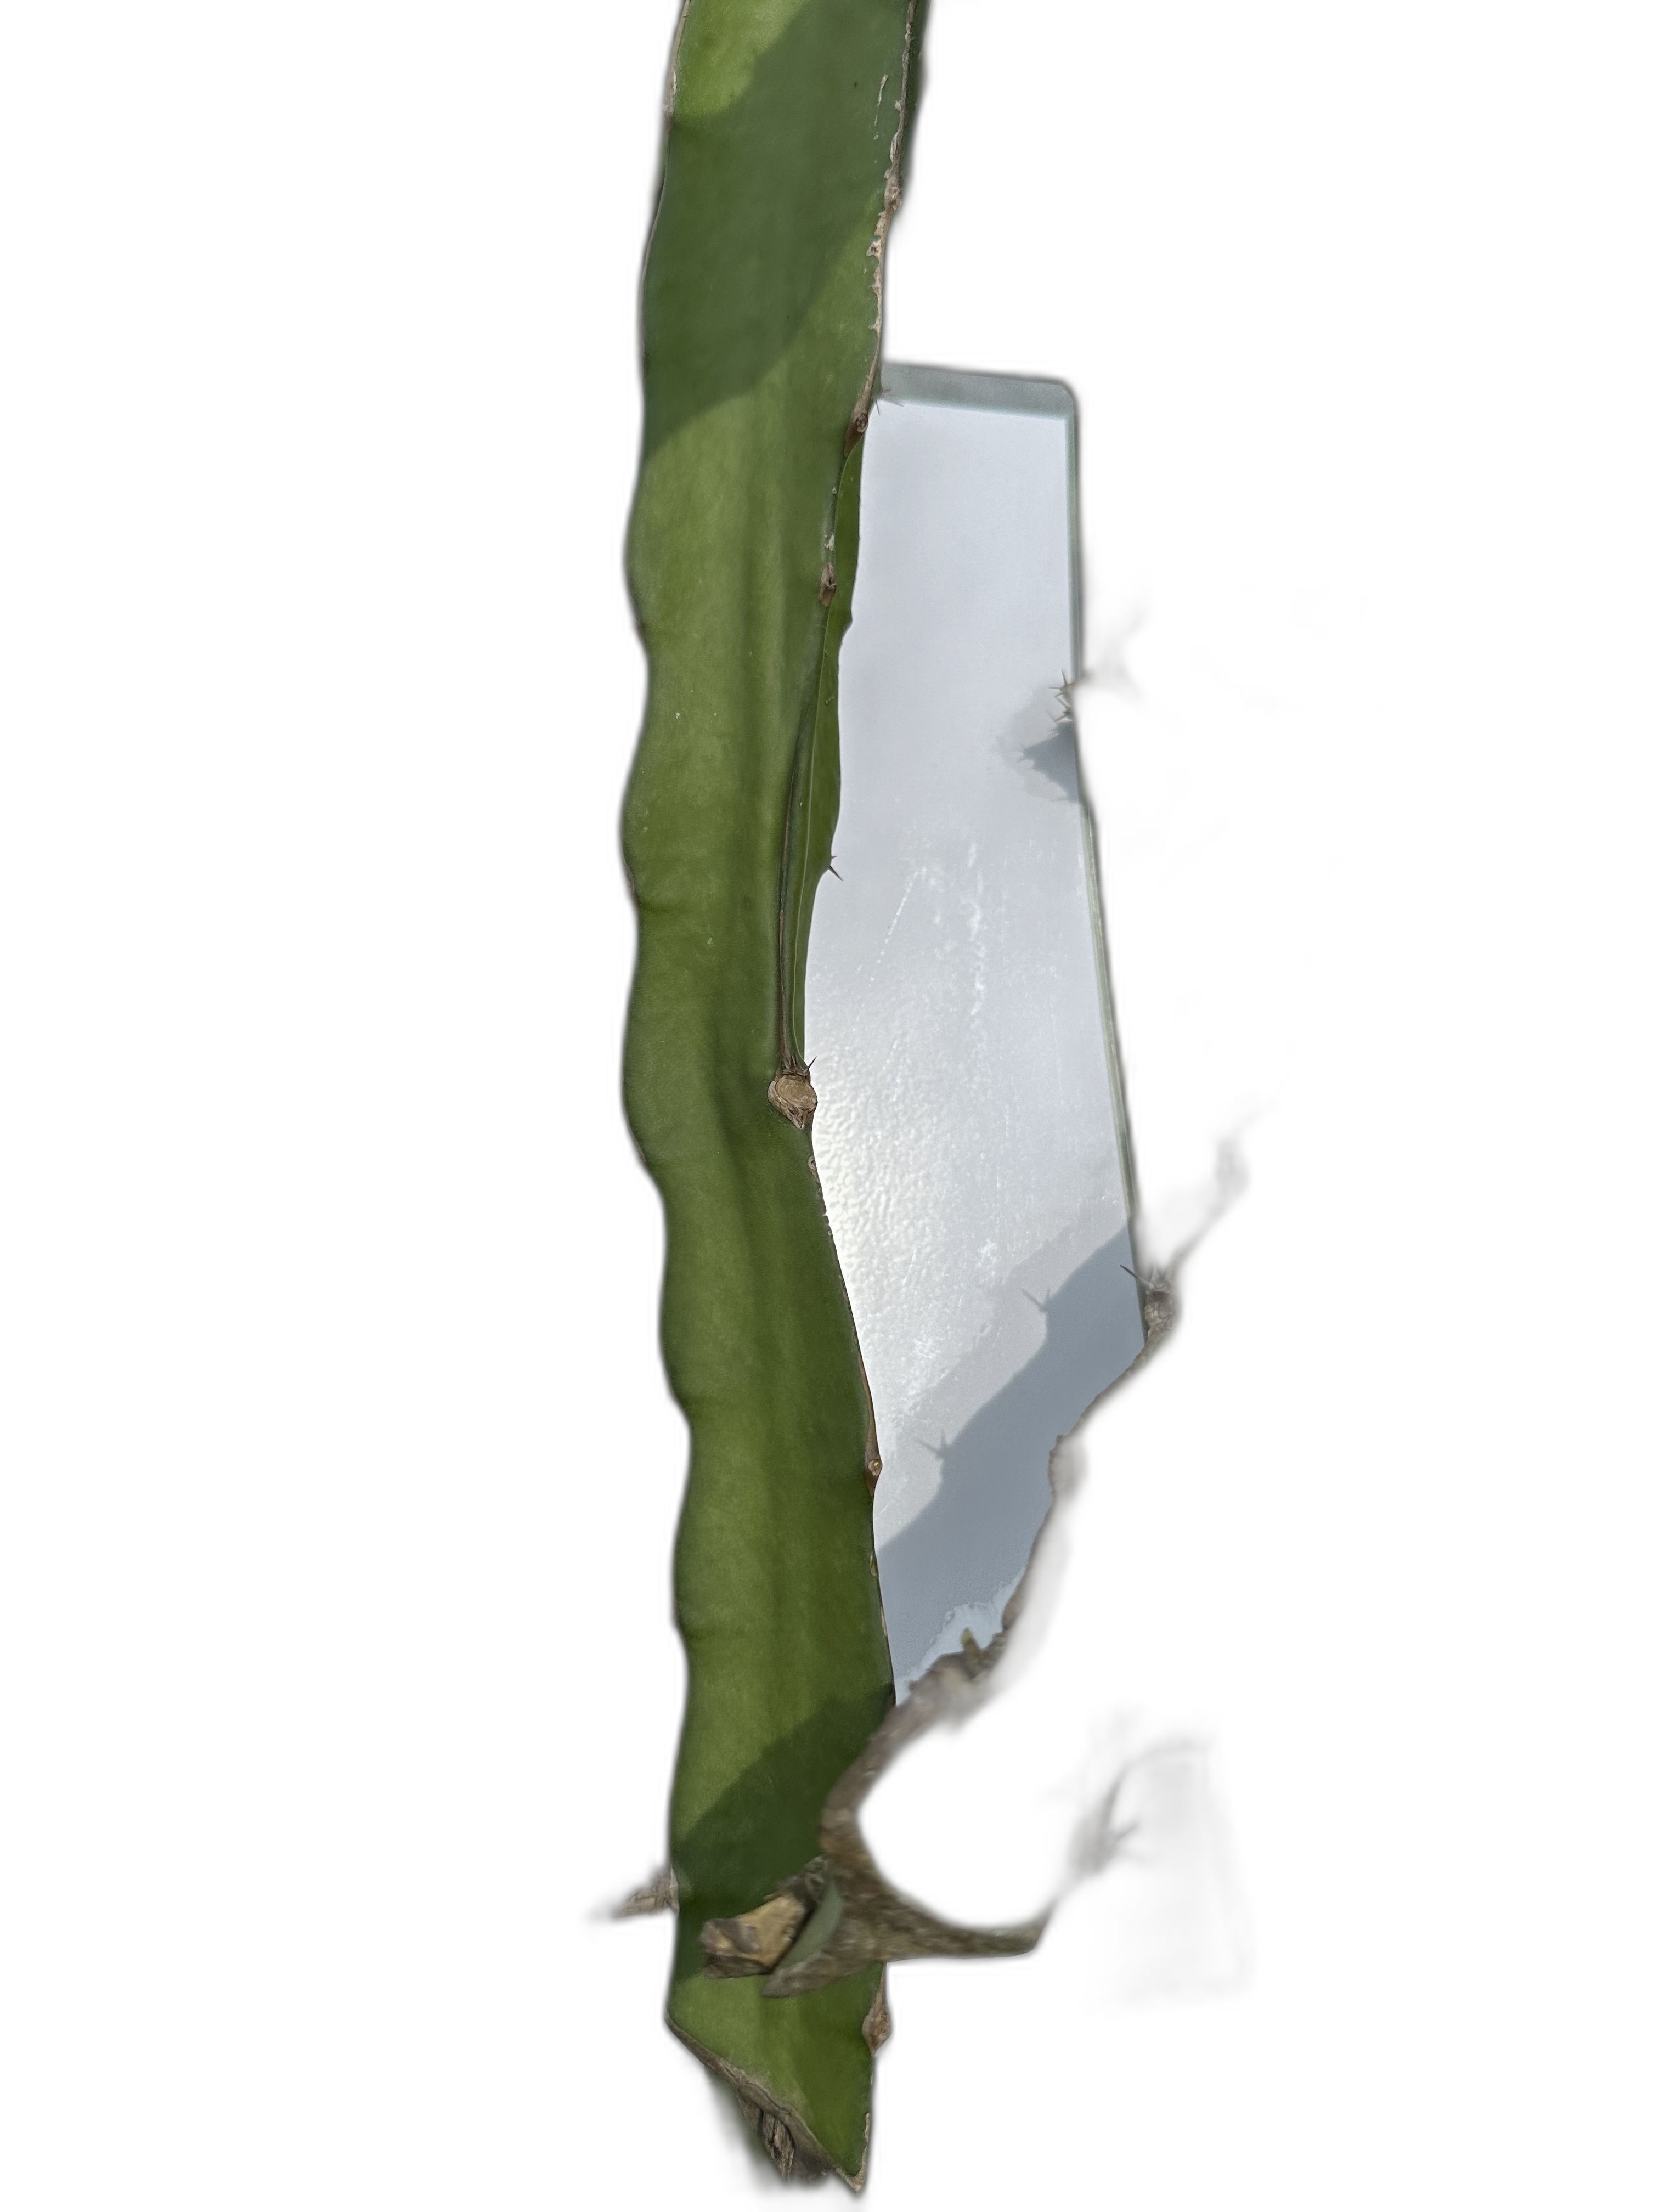
Label: Good leaf